Describe the emotion expressed in this image:  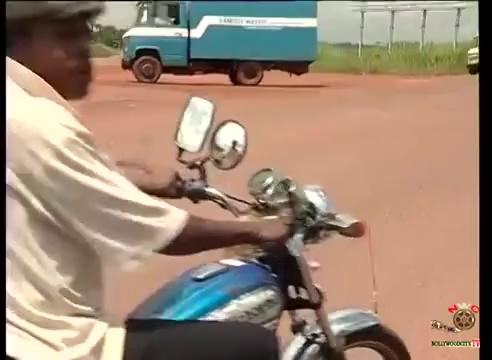
This person displays Suffering, valence and arousal with low intensity.